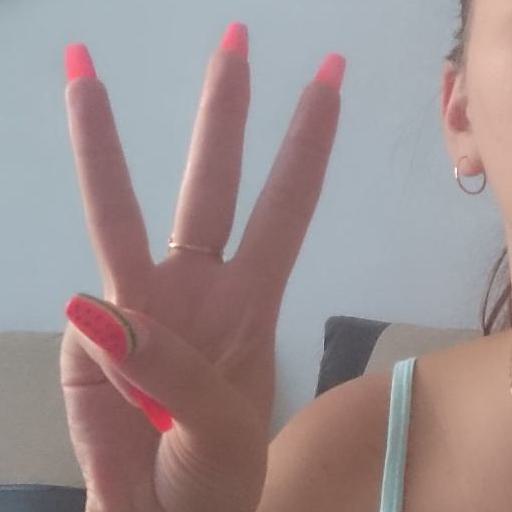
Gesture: three